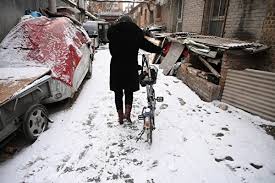
Weather: snow or frosty